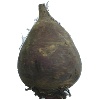
Label: beetroot